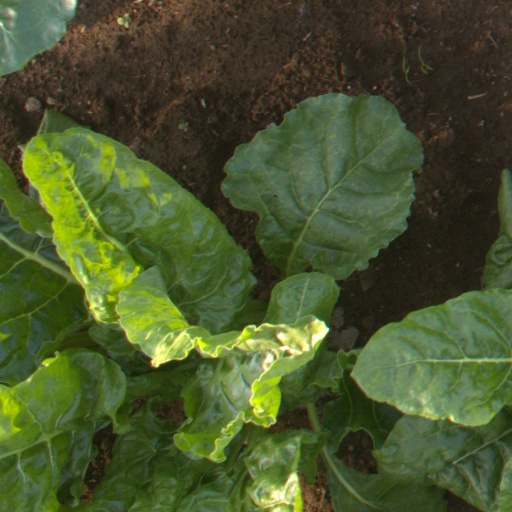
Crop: sugar beet